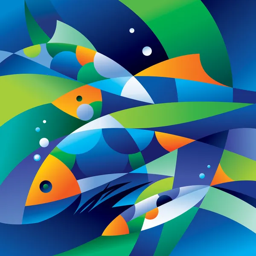
person fishes in the depths of the ocean